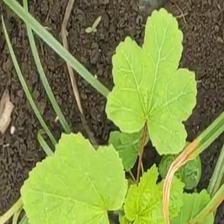
Weed species: Little_Mallow(Malva parviflora)